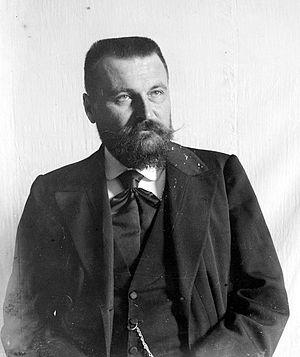
Portrait d'Antonin Perbos par Eugène Trutat (19ème siècle / début du 20ème siècle), Bibliothèque municipale de Toulouse Occitan
Antonin Perbosc, né à Labarthe le 25 octobre 1861 et mort à Montauban le 6 août 1944, est un ethnographe et poète occitan. Militant pour la décentralisation, contre l’exode rural, pour la démocratie ainsi que la laïcité, Perbosc a participé à la création de nombreuses revues littéraires en Occitanie.
L'occitan ou langue d'oc est une langue romane parlée dans le tiers sud de la France, les Vallées occitanes et Guardia Piemontese en Italie, le Val d'Aran en Espagne et Monaco. L'aire linguistique et culturelle de l'occitan est appelée l’Occitanie ou Pays d'Oc.